1984–1985 United Kingdom miners' strike

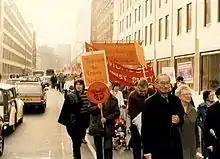
Miners' strike rally in London, 1984

On 6 March 1984, the NCB announced that the agreement reached after the 1974 strike was obsolete, and that to reduce government subsidies, 20 collieries would close with a loss of 20,000 jobs. Many communities in Northern England, Scotland and Wales would lose their primary source of employment.